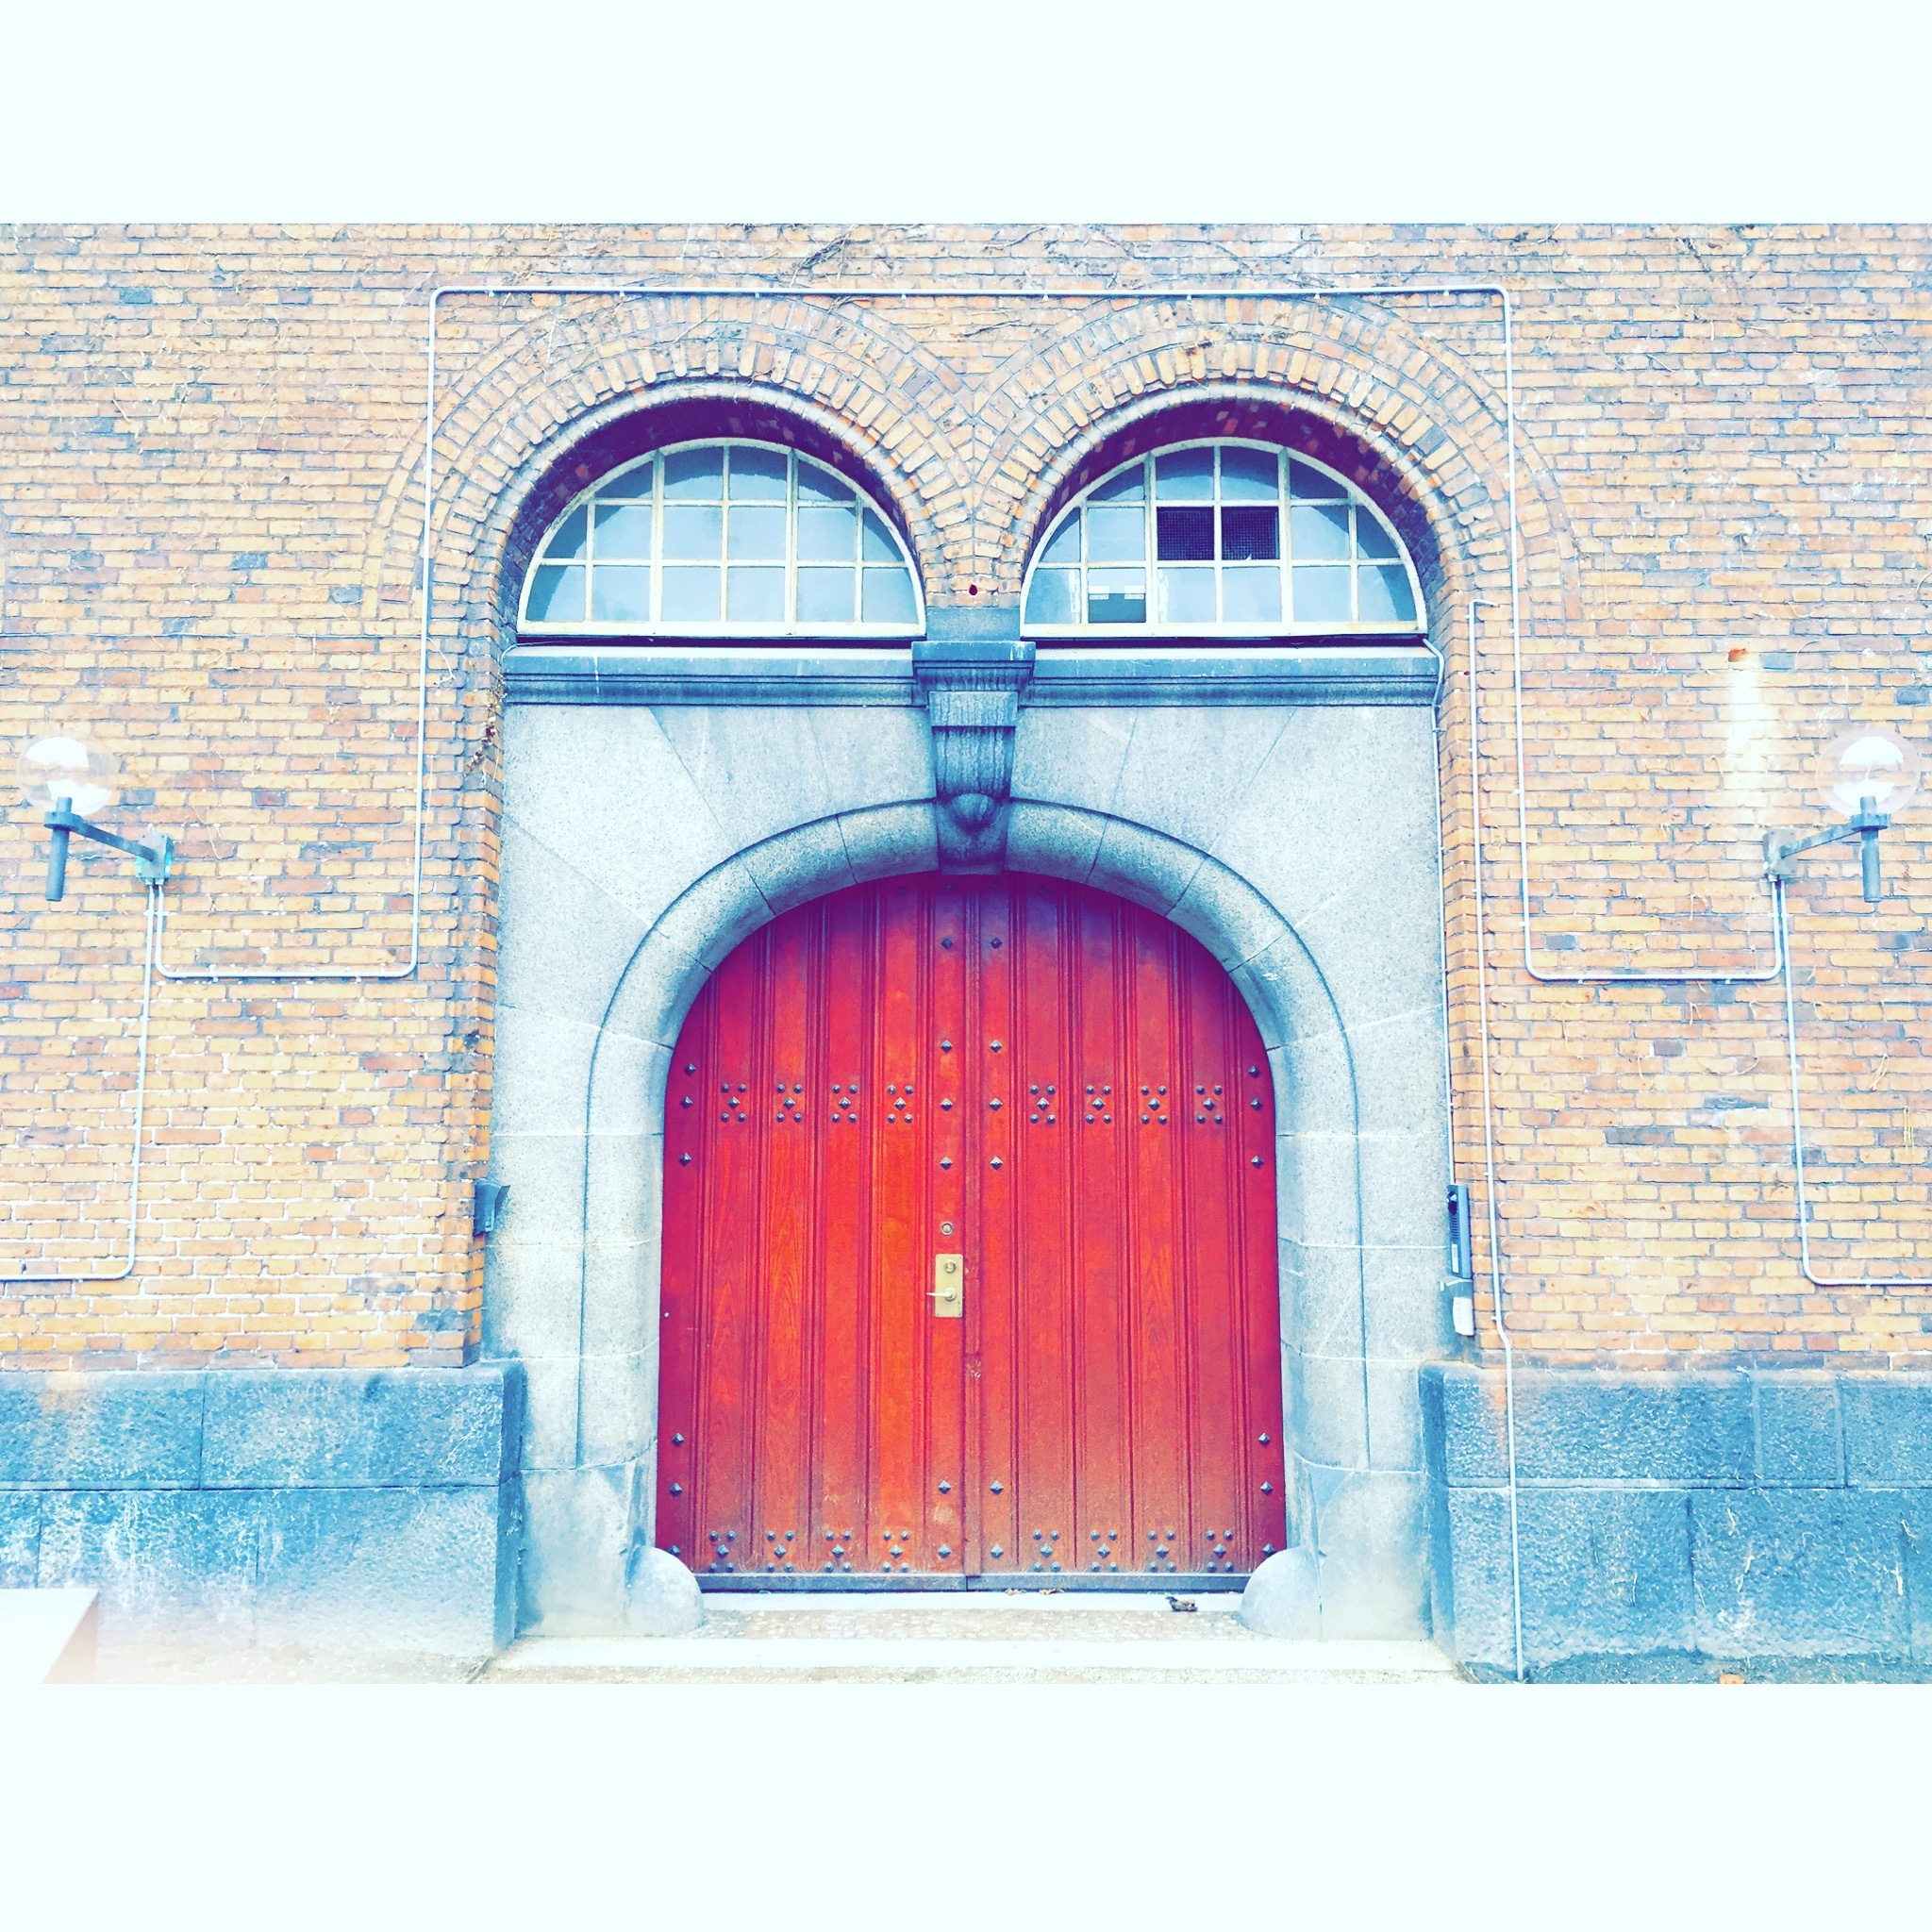
architecture, window, wall, arch, color, facade, blue, interior design, sketch, illustration, picture frame, modern art